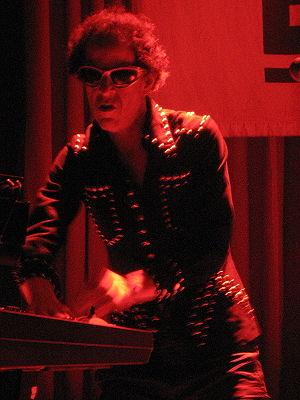
Martin Rev, de son vrai nom Martin Reverby est un musicien et compositeur américain né le 18 décembre 1947 à New York. Il a fait partie du groupe Suicide avec Alan Vega dans lequel il était chargé de la composition des instrumentaux. Son premier album solo homonyme est publié en 1980. Par la suite il en publiera régulièrement dont Stigmata en 2009 et Demolition 9 en 2017